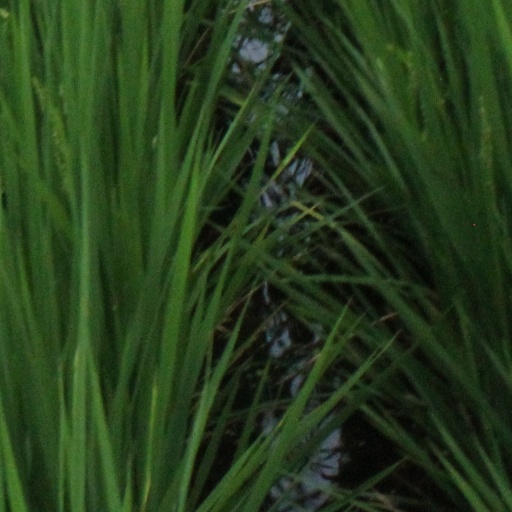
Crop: rice